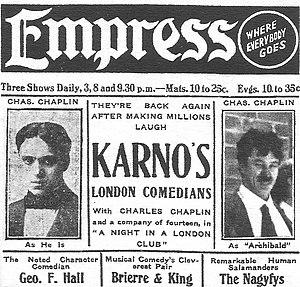
Charles Spencer Chaplin, dit Charlie Chaplin [ˈt͡ʃɑːli ˈt͡ʃæplɪn], né le 16 avril 1889 probablement à Londres et mort le 25 décembre 1977 à Corsier-sur-Vevey, est un acteur, réalisateur, scénariste, producteur et compositeur britannique.